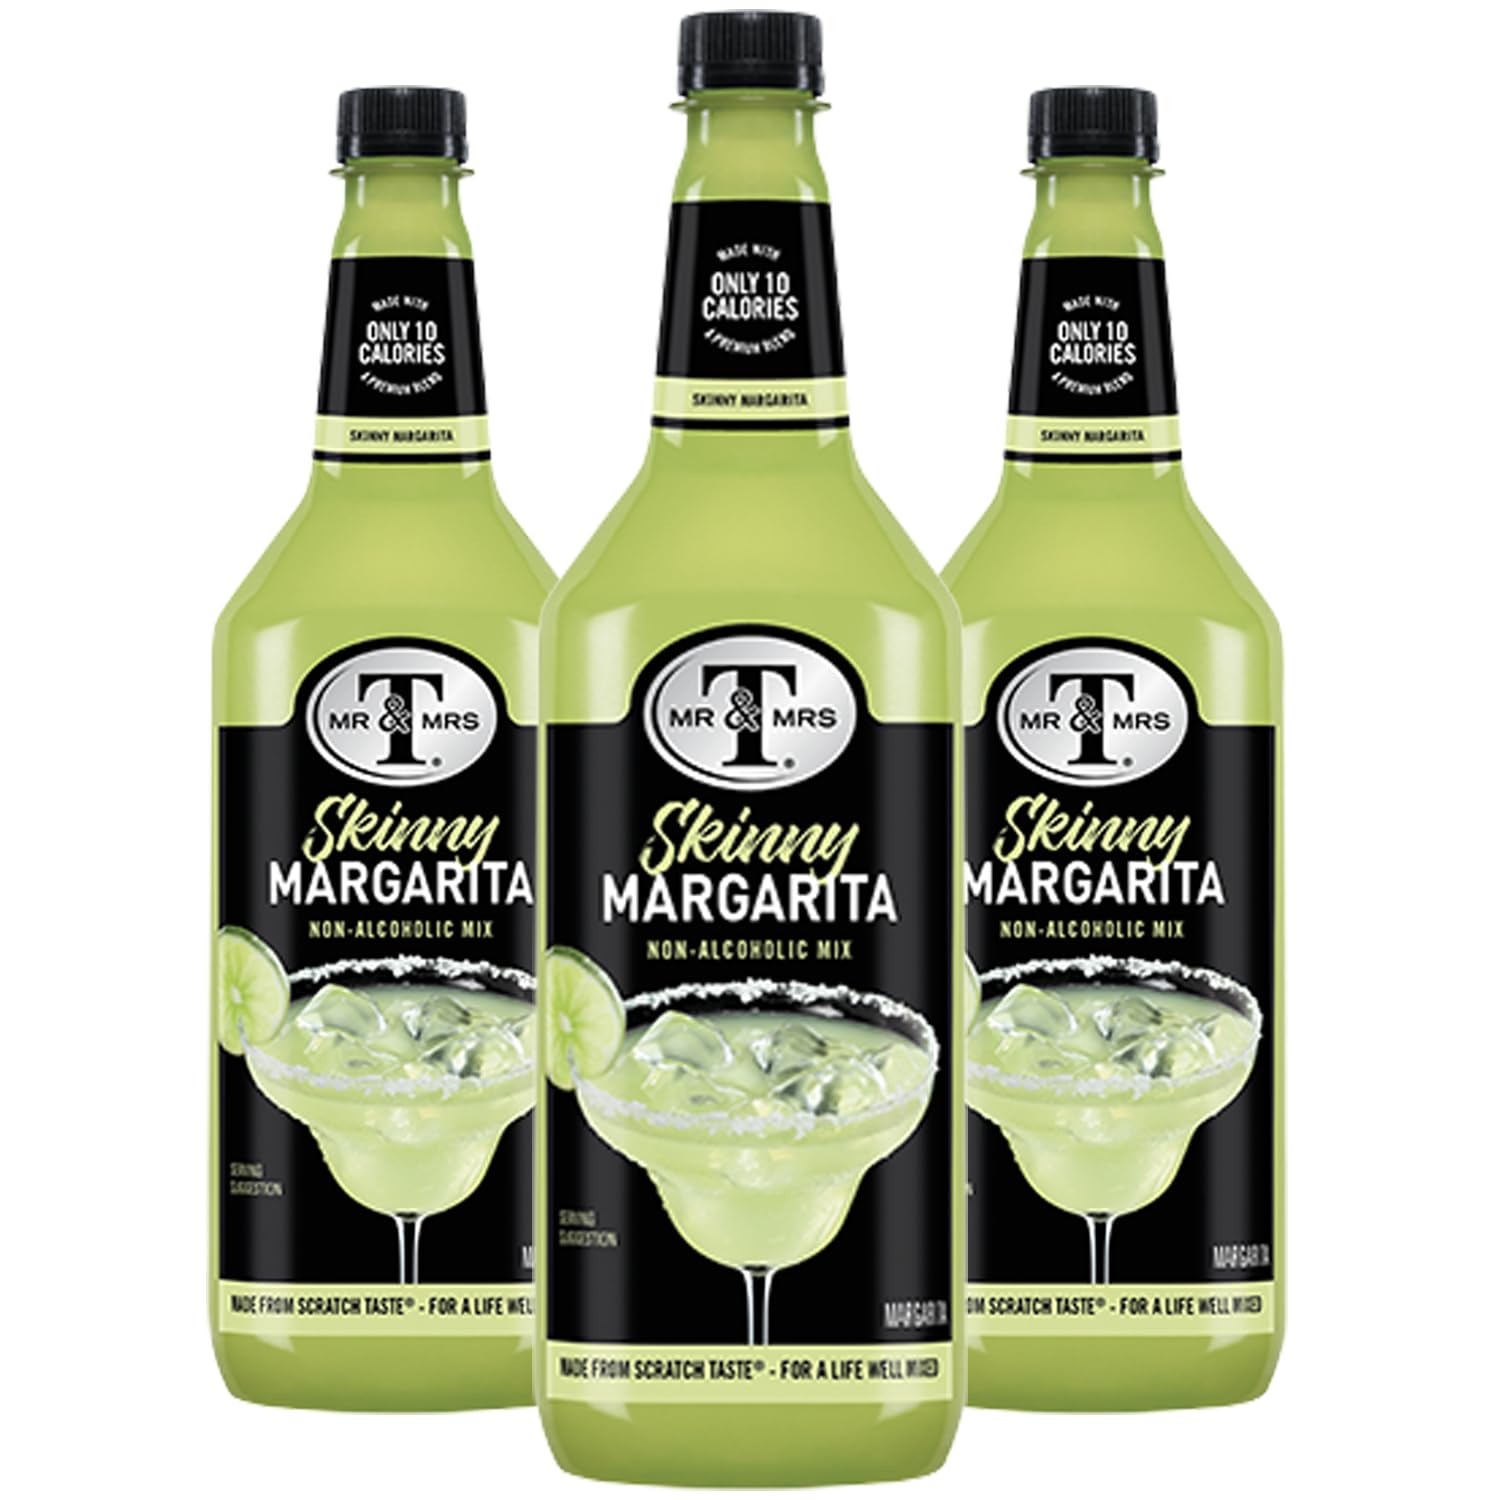
Item Name: Mr & Mrs T Skinny Margarita Mix, 1L Bottle, – Premium Cocktail Mixer for Margarita Mixes, Ready to Use
Bullet Point 1: Skinny Margarita Mix: The Margarita Mix blends tangy lime with a squeeze of orange flavors for a sweet taste that’s perfected with agave nectar
Bullet Point 2: Passion for Craftsmanship: Mr & Mrs T’s approach to mixing is both a science and an art, with a focus on creating perfectly balanced flavors that deliver a subtle, nuanced taste in every sip.
Bullet Point 3: Premium Ingredients: They are committed to using only the highest-quality, carefully sourced ingredients, ensuring that every mixer stands out in flavor and freshness.
Bullet Point 4: Perfect Work-Play Balance: Their philosophy is about finding the ideal harmony between work and play, which is reflected in the balanced, vibrant taste of each mixer they create.
Bullet Point 5: Trusted Since 1960: For over 60 years, Mr & Mrs T has been a staple in American homes, offering trusted, reliable mixers that enhance any cocktail experience.
Value: 102.0
Unit: Fl Oz

Price: 26.98